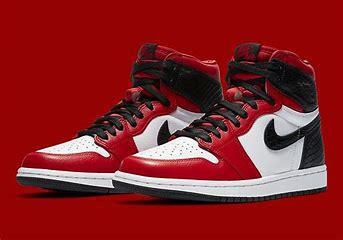
Brand: Jordan
Model: 1 Retro